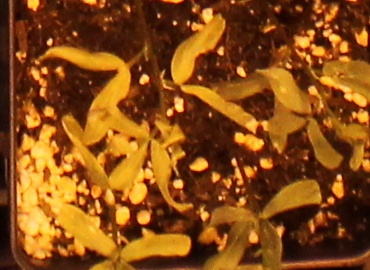
Label: Lentil